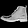
Label: Ankle boot